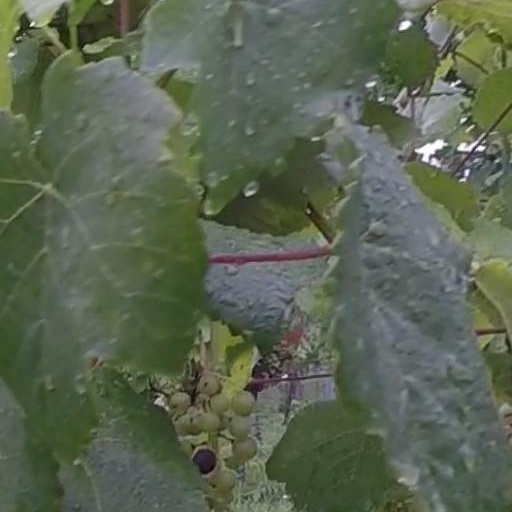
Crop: grape